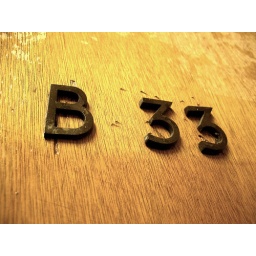
A basement door in the library